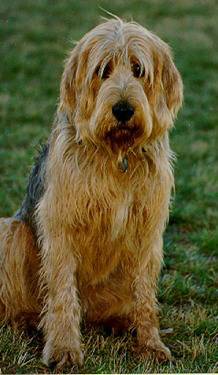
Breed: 217-n000014-otterhound